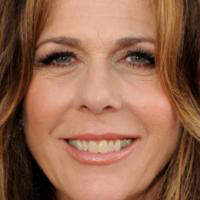
Age group: age 41-55